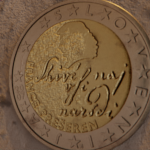
Coin value: 2euro
Country: sl
Edition: standard